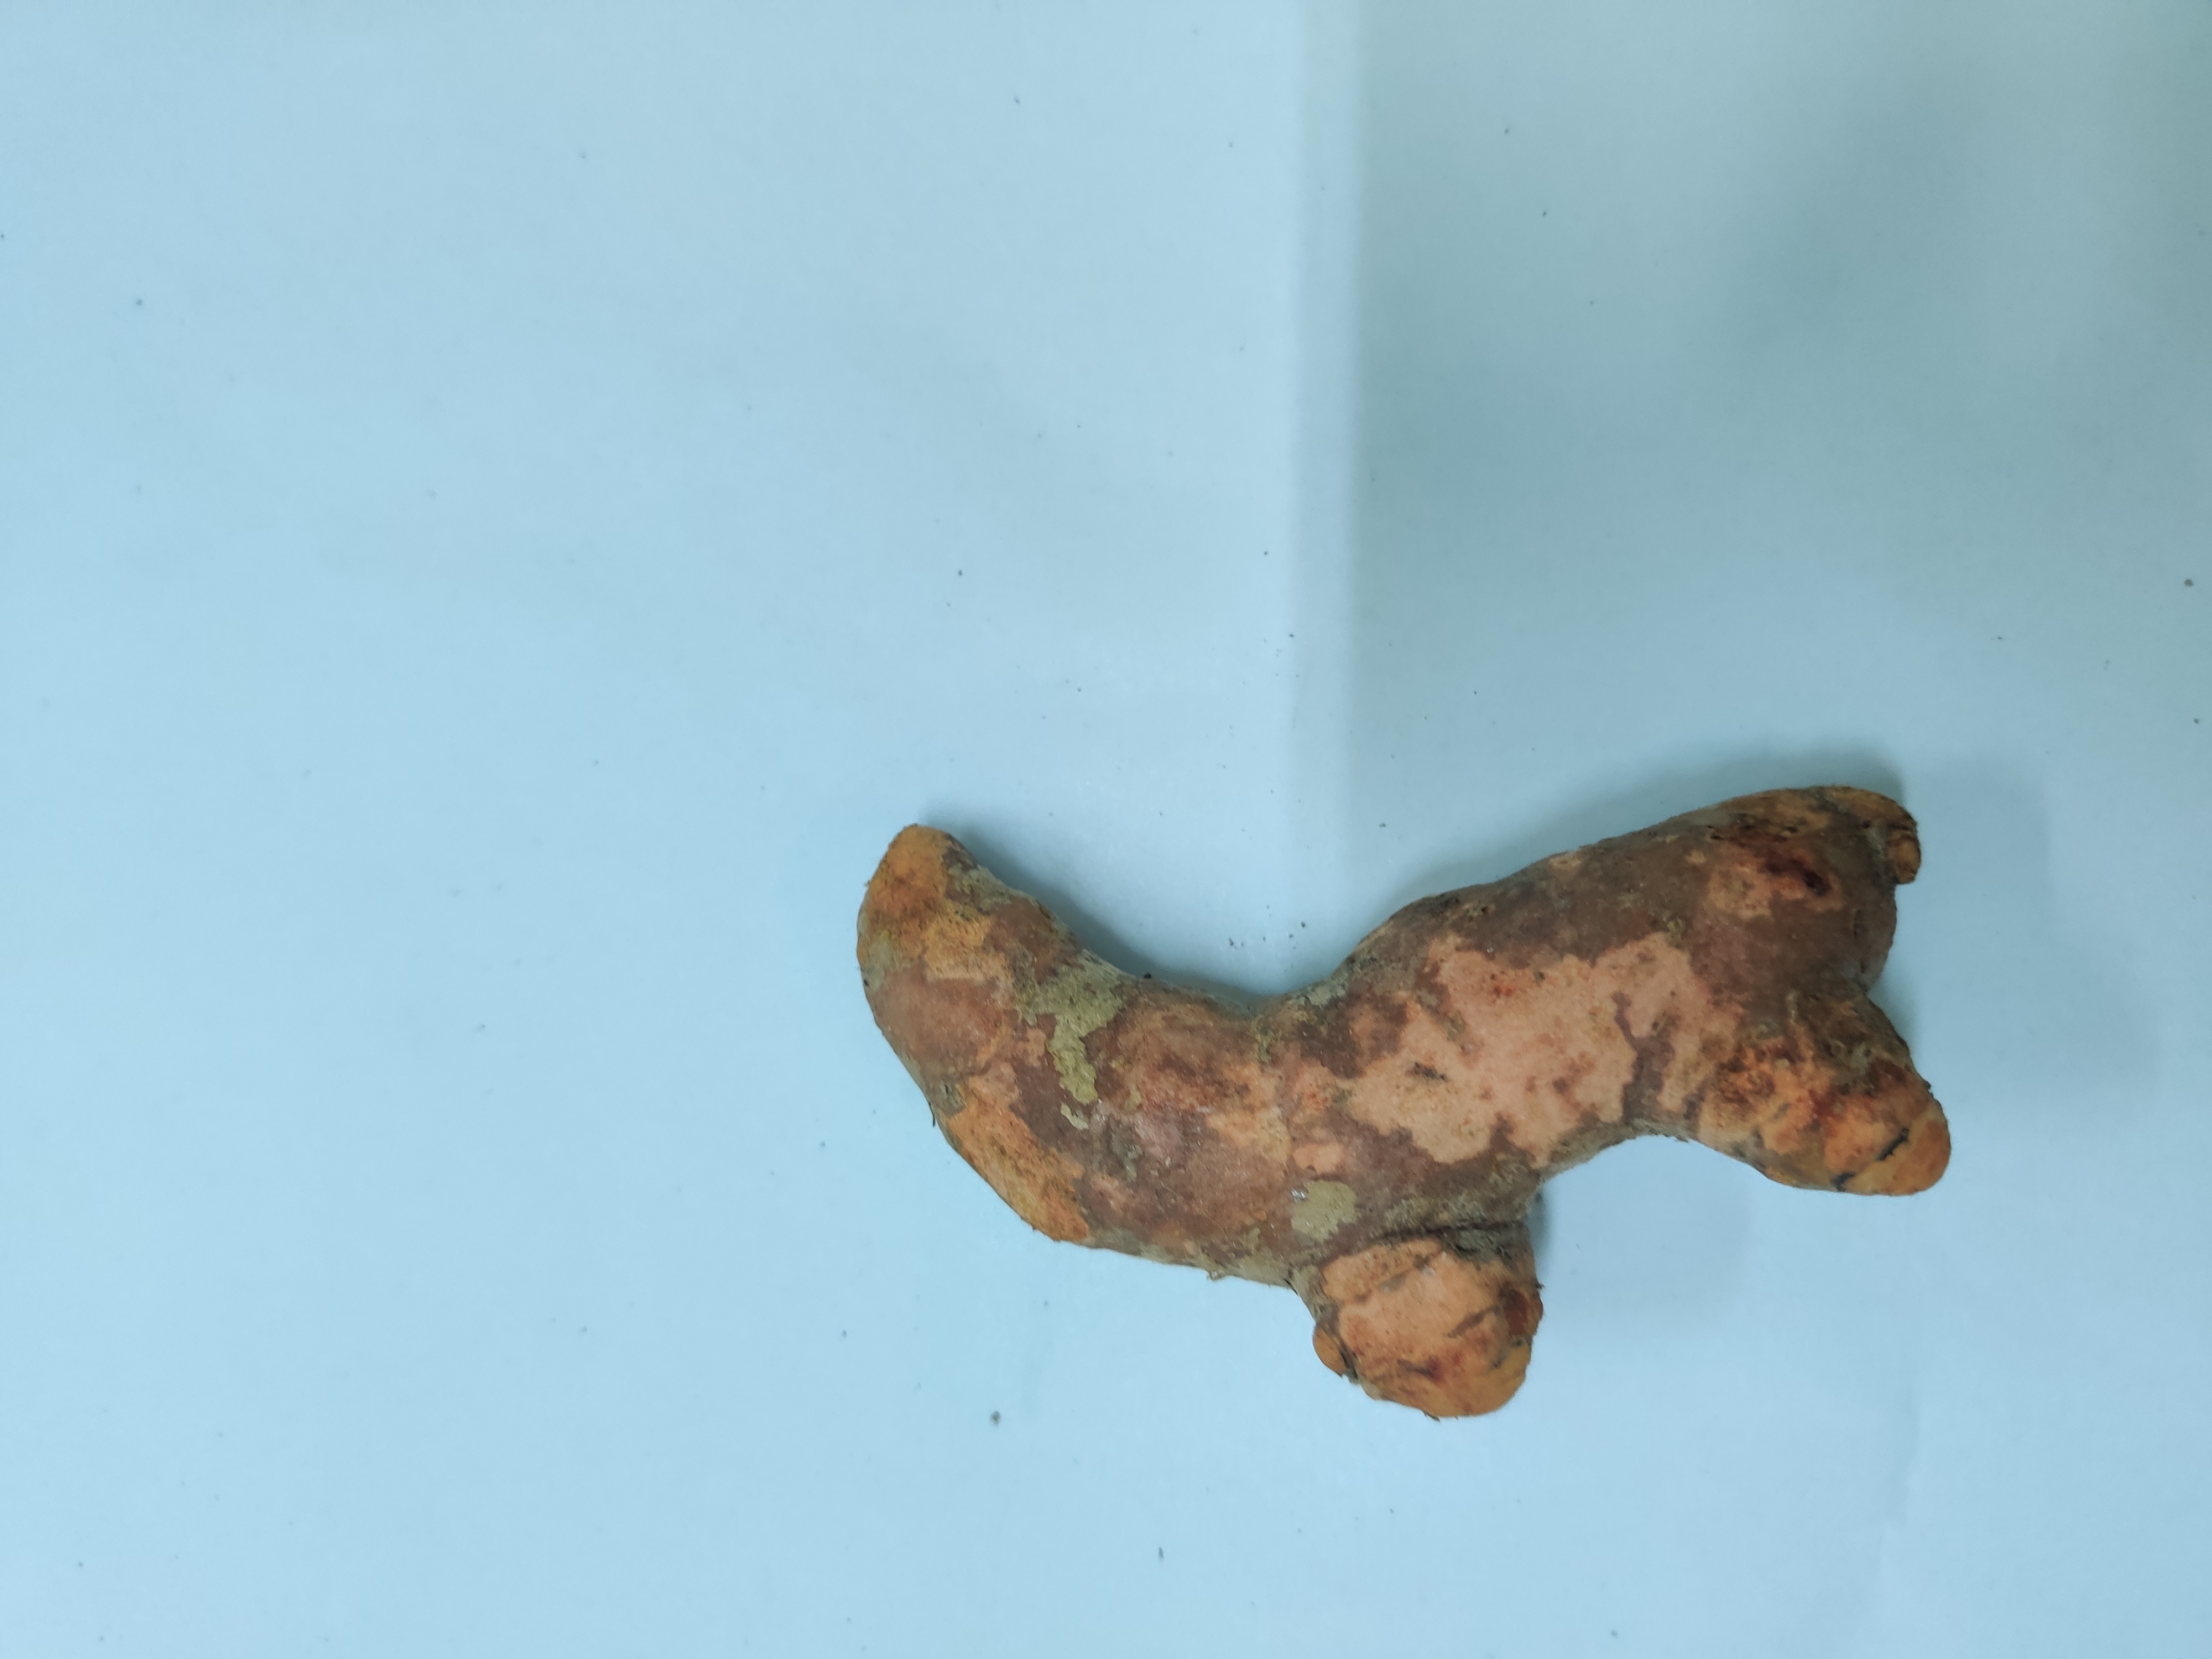
Crop: Turmeric
Condition: Damaged